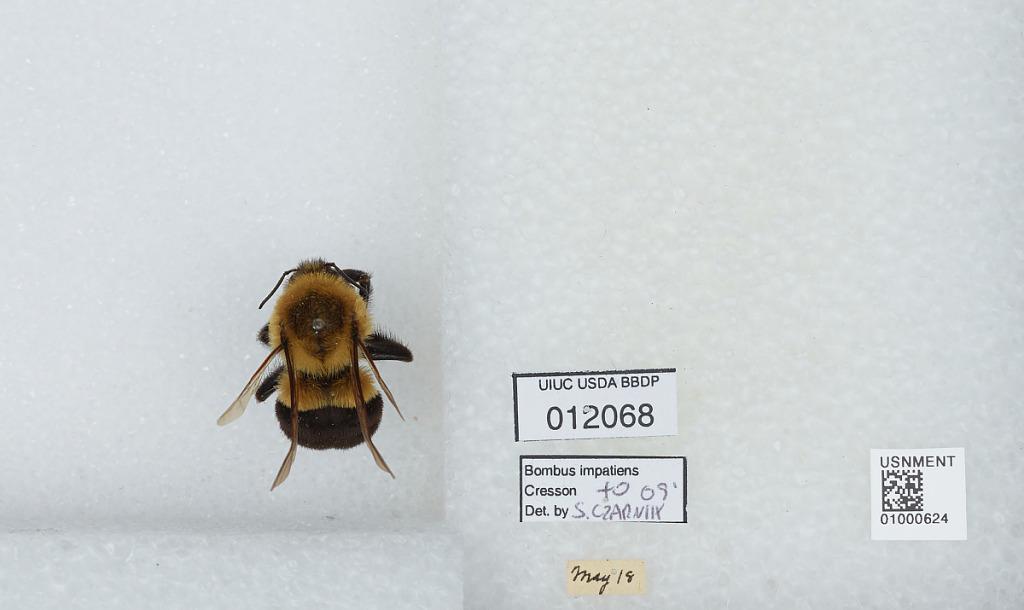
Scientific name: Bombus (Pyrobombus) impatiens Cresson
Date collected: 1918-5-
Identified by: Czarnik, S.